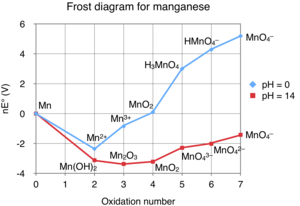
Le manganèse est l'élément chimique de numéro atomique 25, de symbole Mn. Le corps simple est un métal de transition.